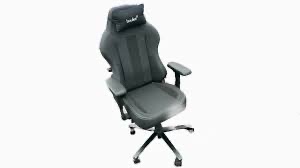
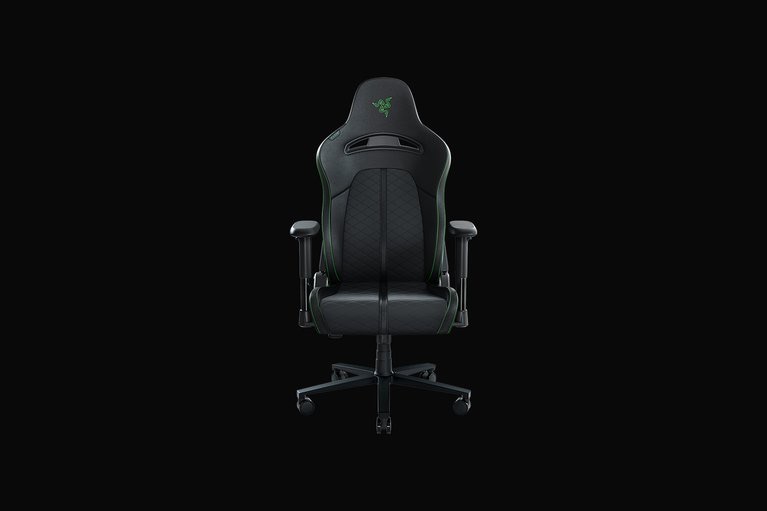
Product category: items_chair
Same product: no